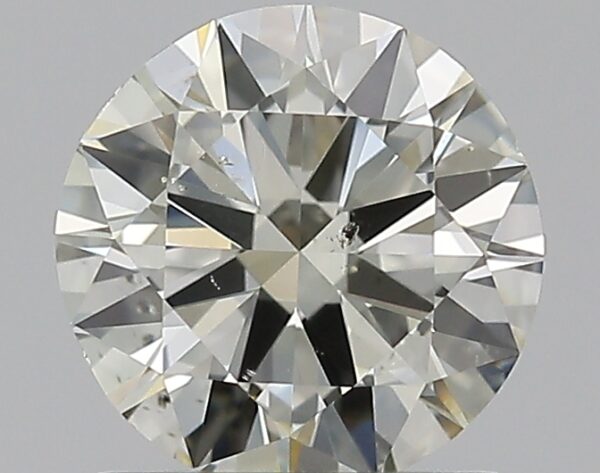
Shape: round
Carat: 1
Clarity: SI1
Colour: N
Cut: VG
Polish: EX
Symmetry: VG
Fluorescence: F
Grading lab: GIA
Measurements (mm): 6.41 x 6.48 x 3.85